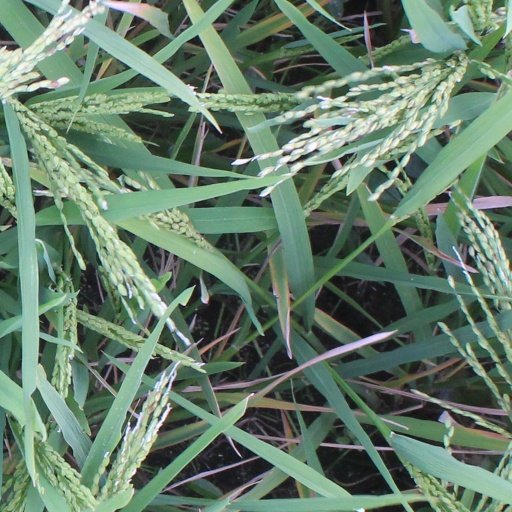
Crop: rice